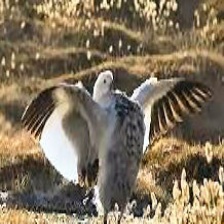
Species: ANDEAN GOOSE
Scientific name: CHLOEPHAGA MELANOPTERA
ImageNet parent category: goose